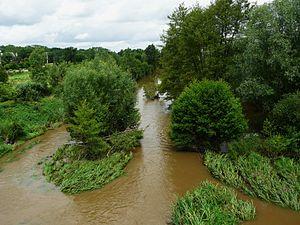
Le Thouet à Availles-Thouarsais, le lendemain d'un violent orage
Availles-Thouarsais est une commune du centre-ouest de la France située dans le département des Deux-Sèvres en région Nouvelle-Aquitaine.